LifeStraw

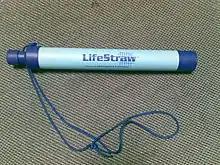
A LifeStraw

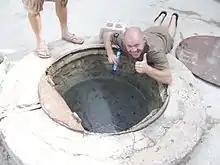
Use of LifeStraw

LifeStraw is a brand of water filtration and purification devices. The original LifeStraw was designed as a portable water filter "straw". It filters a maximum of 4,000 litres of water, and enough for one person for three years. It removes almost all waterborne bacteria, microplastics and germs. A bottle was later developed which incorporated a LifeStraw cartridge into a BPA-free plastic sports water bottle. In addition to these portable filters, the manufacturer produces high-volume purifiers powered by gravity that also remove viruses. These are designed for family and community use.